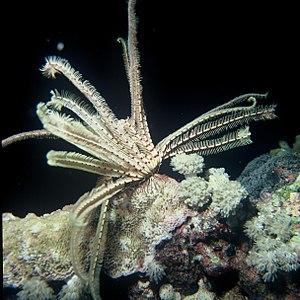
Les Crinoïdes forment une classe d'animaux marins appartenant à l'embranchement des échinodermes.